Korean Air Cargo Flight 8509

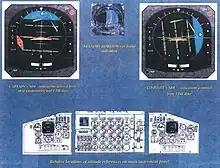
Attitude reference data at the moment of impact of HL-7451. Note the captain's (left side) ADI shows the aircraft near wings-level and nearly 40 degrees nose-down, while the first officer's (right) ADI shown the aircraft in a steep left bank of nearly 90 degrees and nearly 40 degrees nose down. These indications were reconstructed using the last information recovered from the flight data recorder. The centre instrument, the "standby horizon," was heavily damaged in the impact, and only the front part of it was recovered a year later. Its near 90 degree bank angle agrees with the first officer's ADI, and smudge marks suggest the vertical reference was forcibly moved against the instrument, which might account for its apparent pitch discrepancy with the other two instruments.

It was dark when the plane took off from London Stansted Airport, with the captain flying. The aircraft entered the clouds 400 feet above the terrain. When the captain banked the plane to the left, the faulty INU sent erroneous data to his ADI, preventing the instrument from showing the aircraft was in a bank. The comparator alarm sounded repeatedly, which was an indication that the aircraft's two ADI displays were in disagreement. The first officer, whose own ADI displayed the correct angle of bank, according to information from the aircraft's flight data recorder, failed to participate in full crew resource management techniques, saying nothing to challenge his captain's actions nor making any attempt to take over the flight with his own controls. The older and more experienced flight engineer did call out "Bank is not working" (translated into English from Korean in the AAIB report) 20.8 seconds before impact, "Bank Bank" (in English) 16.9 seconds before impact, "Standby indicator [in English] also not working [in Korean]" 10.2 seconds before impact, and "Oy!, bank." (in Korean) 1.5 seconds before impact. The captain continued to ignore the chiming alarm and made no verbal response to the flight engineer. Data from the flight recorder indicate that during this time the control wheel was commanding the aircraft into a steeper left bank. At 18:38, 55 seconds after take-off, Flight 8509's left-wing dragged along the ground, then the aircraft plunged into the ground at a speed of between , in a 40° pitch down and 90° left bank attitude. The aircraft exploded on impact.